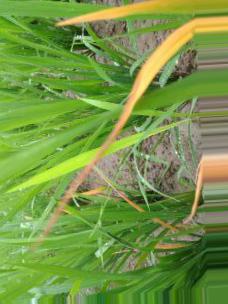
Nhãn: Tungro virus